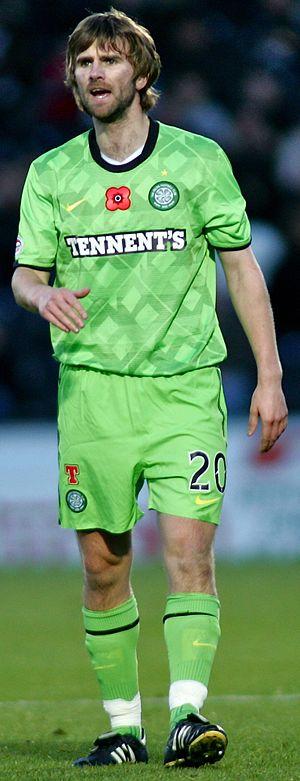
Patrick McCourt, né le 16 décembre 1983 à Derry, est un footballeur nord irlandais. Il est milieu de terrain à Luton Town.